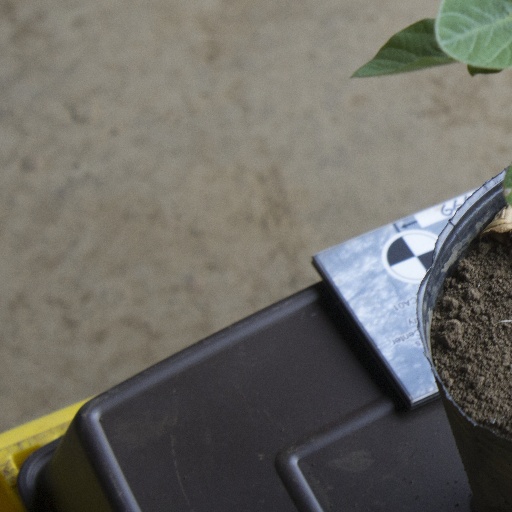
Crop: soybean